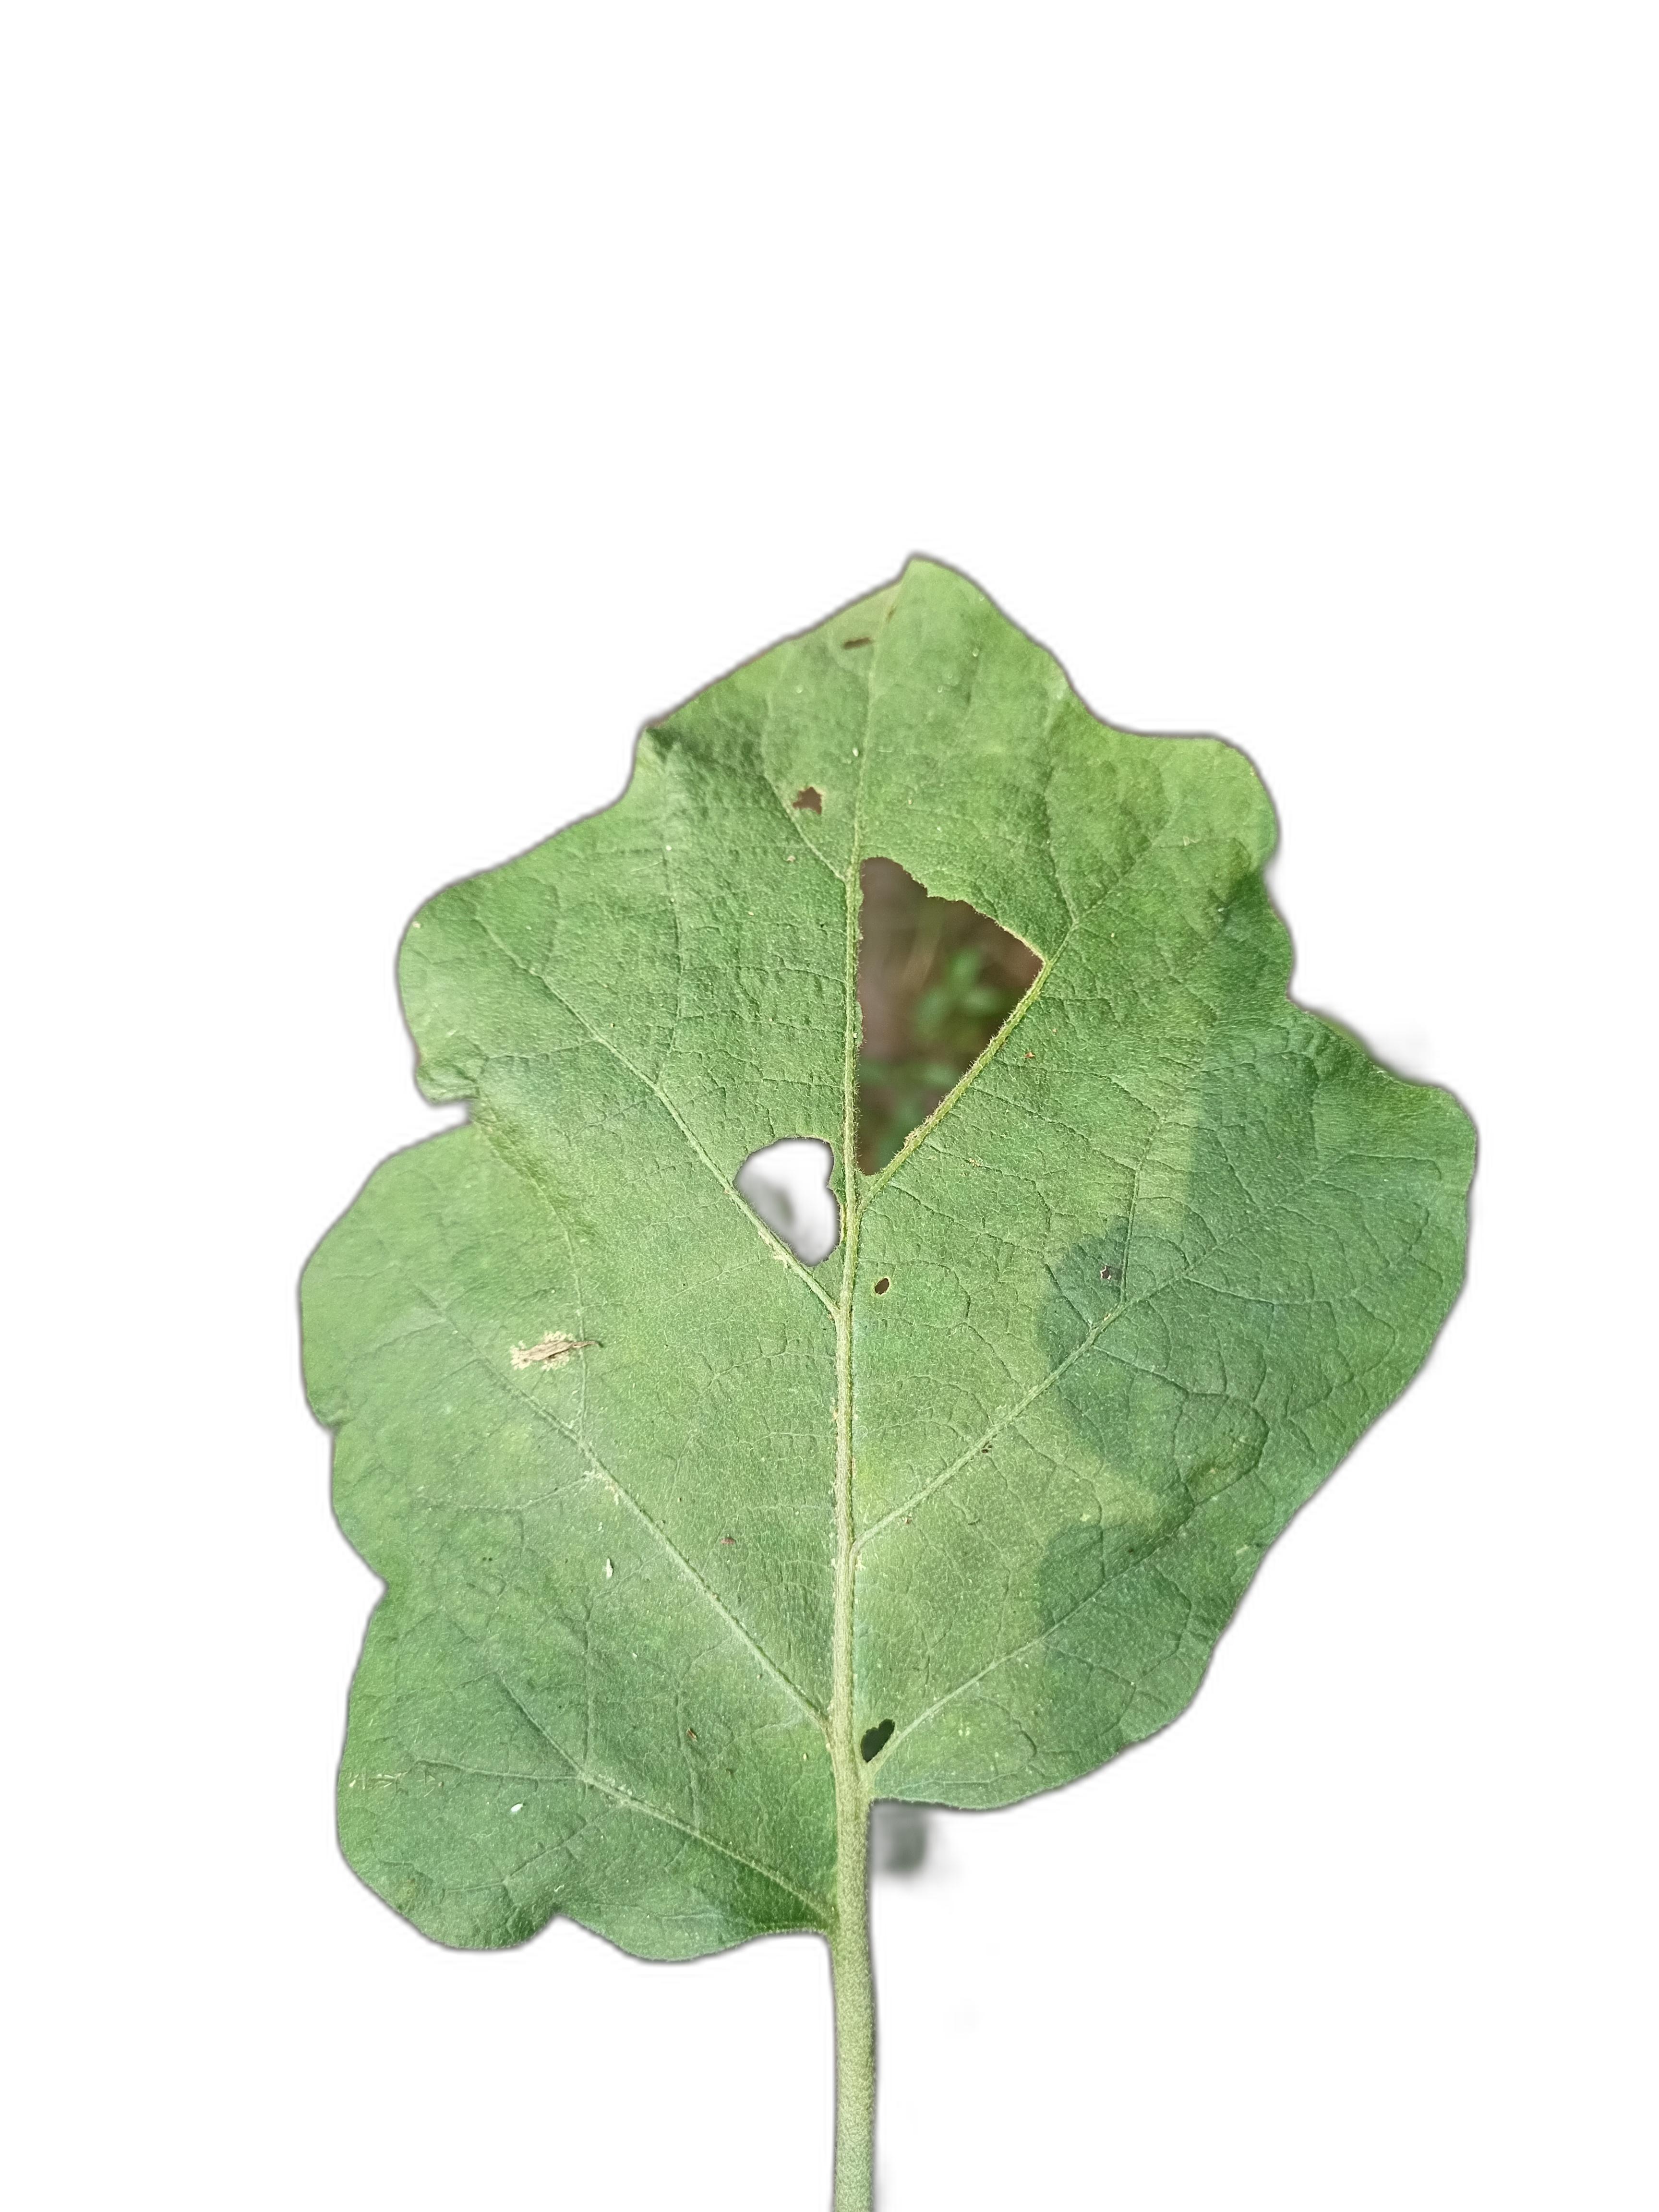
Label: Insect Pest Disease